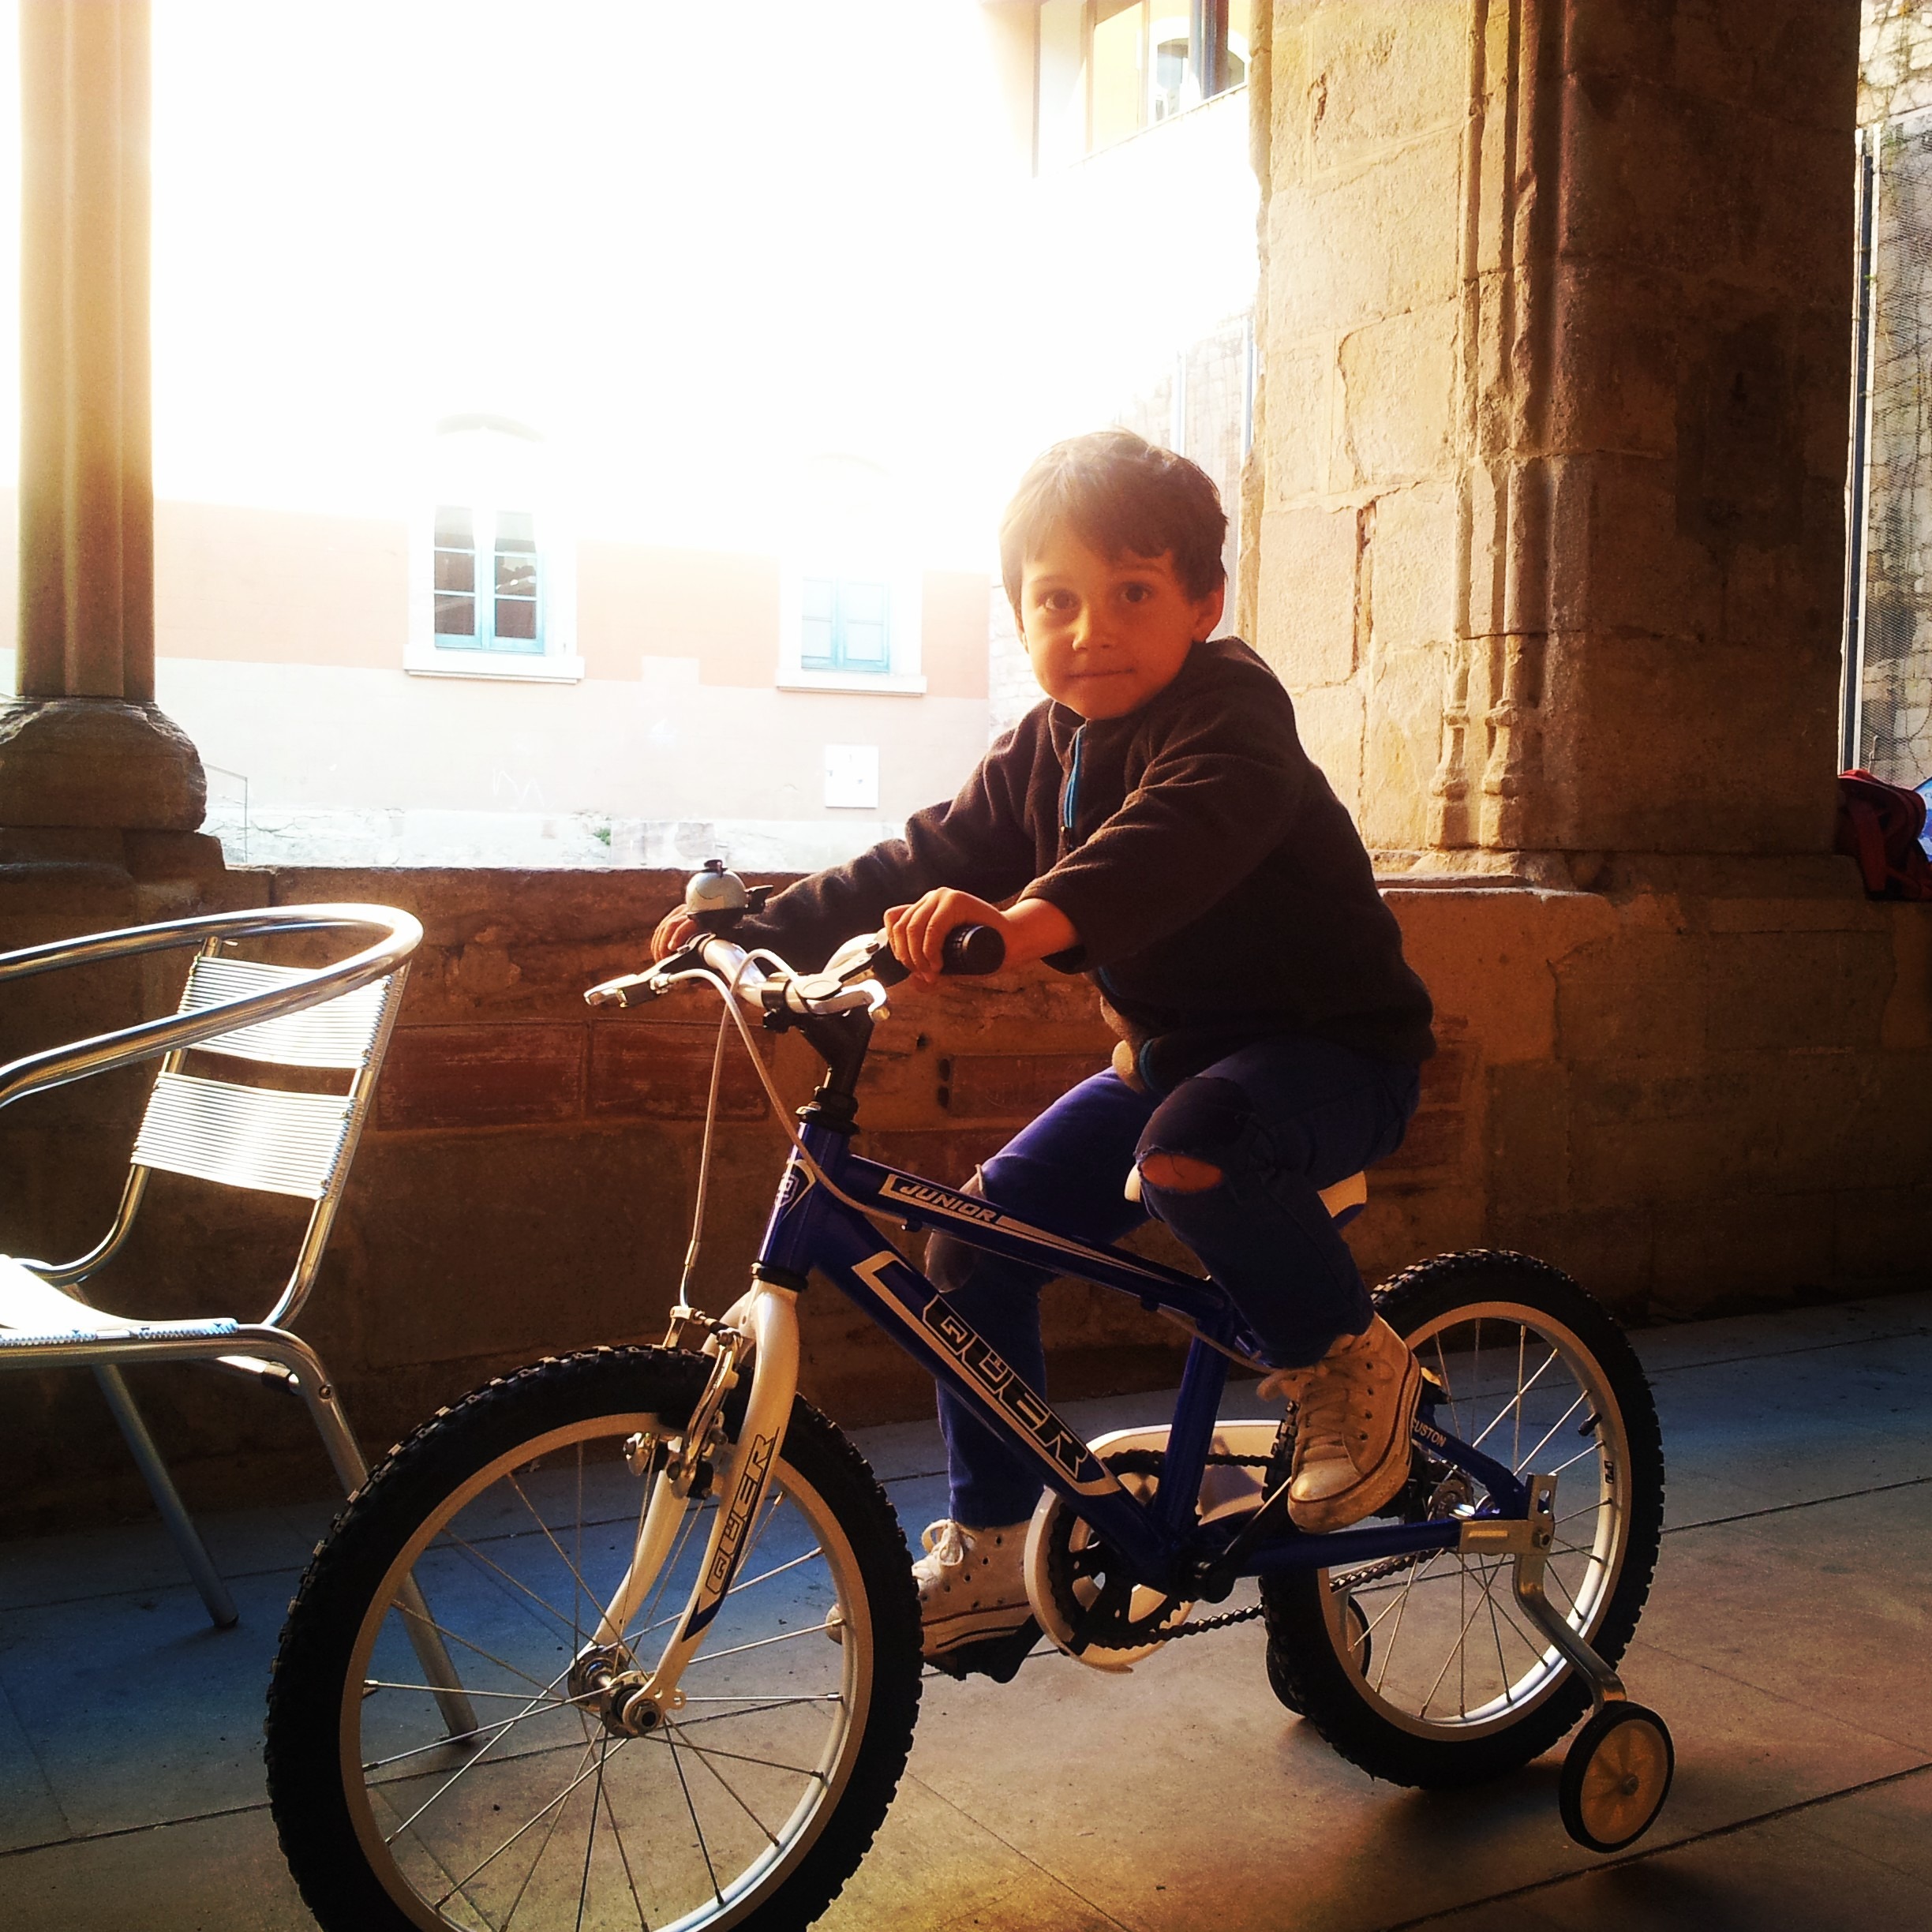
wheel, bicycle, vehicle, child, toy, sports equipment, learning